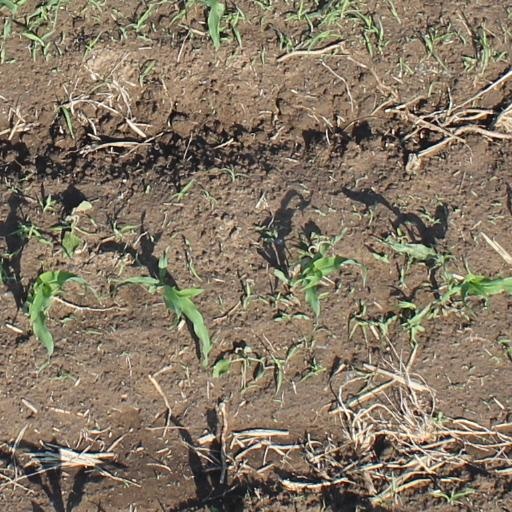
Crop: maize; corn